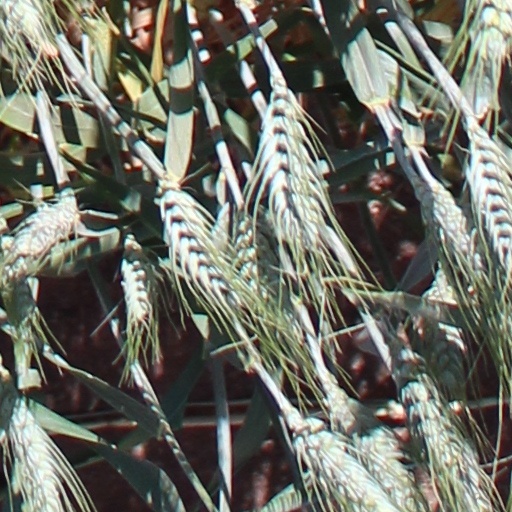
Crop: wheat